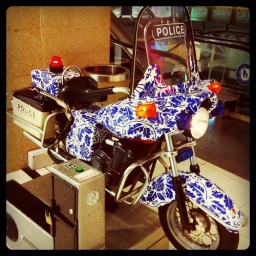
Strange contemporary art bike in shopping mall (like my mug @abchew)